Timothy Gallaudet

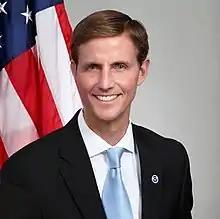
Gallaudet in 2017

Timothy Cole Gallaudet is an American oceanographer and retired Rear Admiral in the United States Navy. Gallaudet worked for the U.S. Department of Commerce as the Acting Under Secretary of Commerce for Oceans and Atmosphere and Acting Administrator of the National Oceanic and Atmospheric Administration (NOAA). As of 2024 he is the CEO of Ocean STL Consulting, LLC., and hosts The American Blue Economy Podcast.